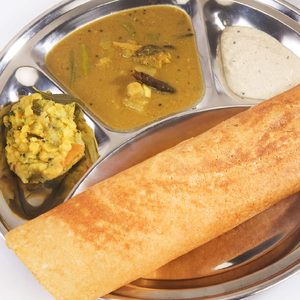
Dish: dosa